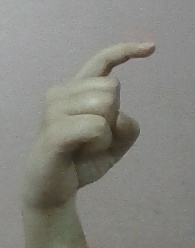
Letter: ra